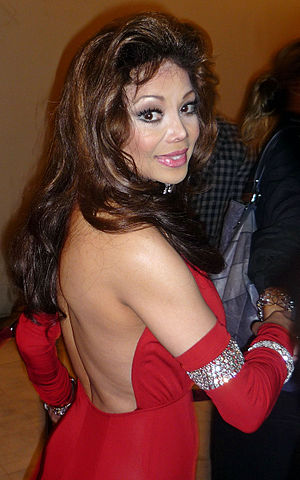
La Toya Jackson
La Toya Yvonne Jackson er en amerikansk sangerinde, skuespiller og forfatter. Hun er datter af Joseph og Katherine Jackson og søster til Rebbie, Jackie, Tito, Jermaine, Marlon, Brandon, Michael, Randy og Janet Jackson. Sammen med Michael og en masse andre amerikanske kunstnere har hun sunget sangen We Are the World i forbindelse med indsamlingsfonden USA for Afrika.